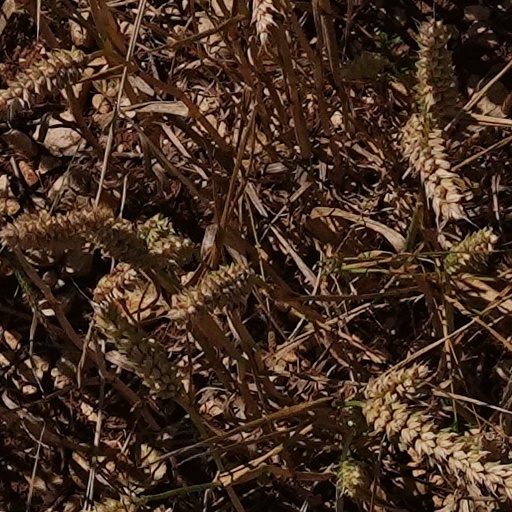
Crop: wheat